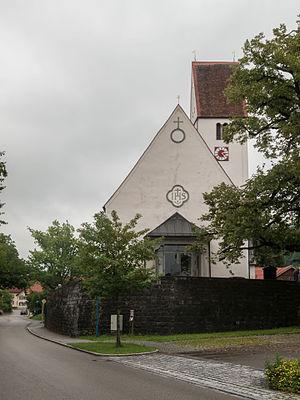
Grünenbach est une commune de Bavière, située dans l'arrondissement de Lindau, dans le district de Souabe.